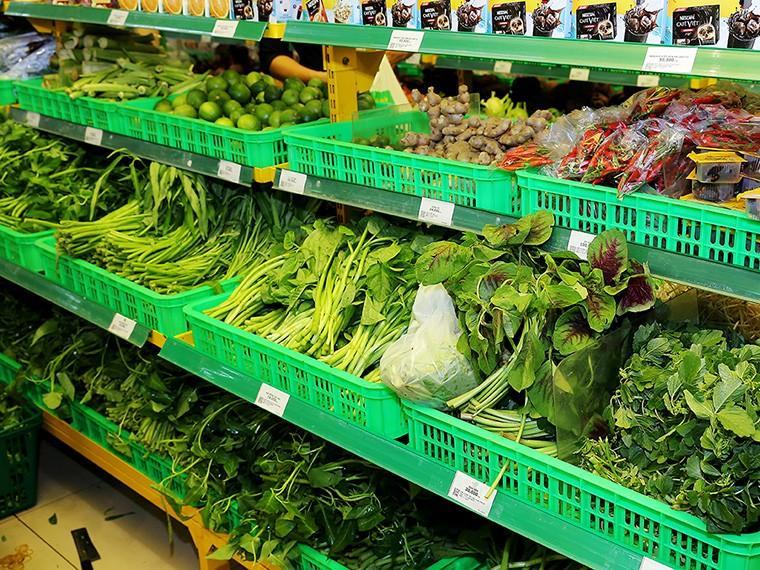
không có người nào đang đứng gần kệ hàng rau củ quả này